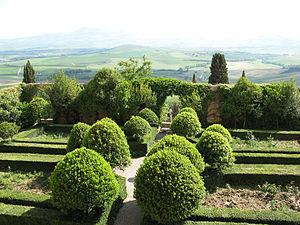
Le Palais Piccolomini, dit aussi Palazzo Pontificio, est un palais citadin de Pienza la ville idéalisée de la Renaissance voulue par le futur pape Pie II, situé dans le centre historique sur la Place Pie-II, sur le flanc droit de la cathédrale.